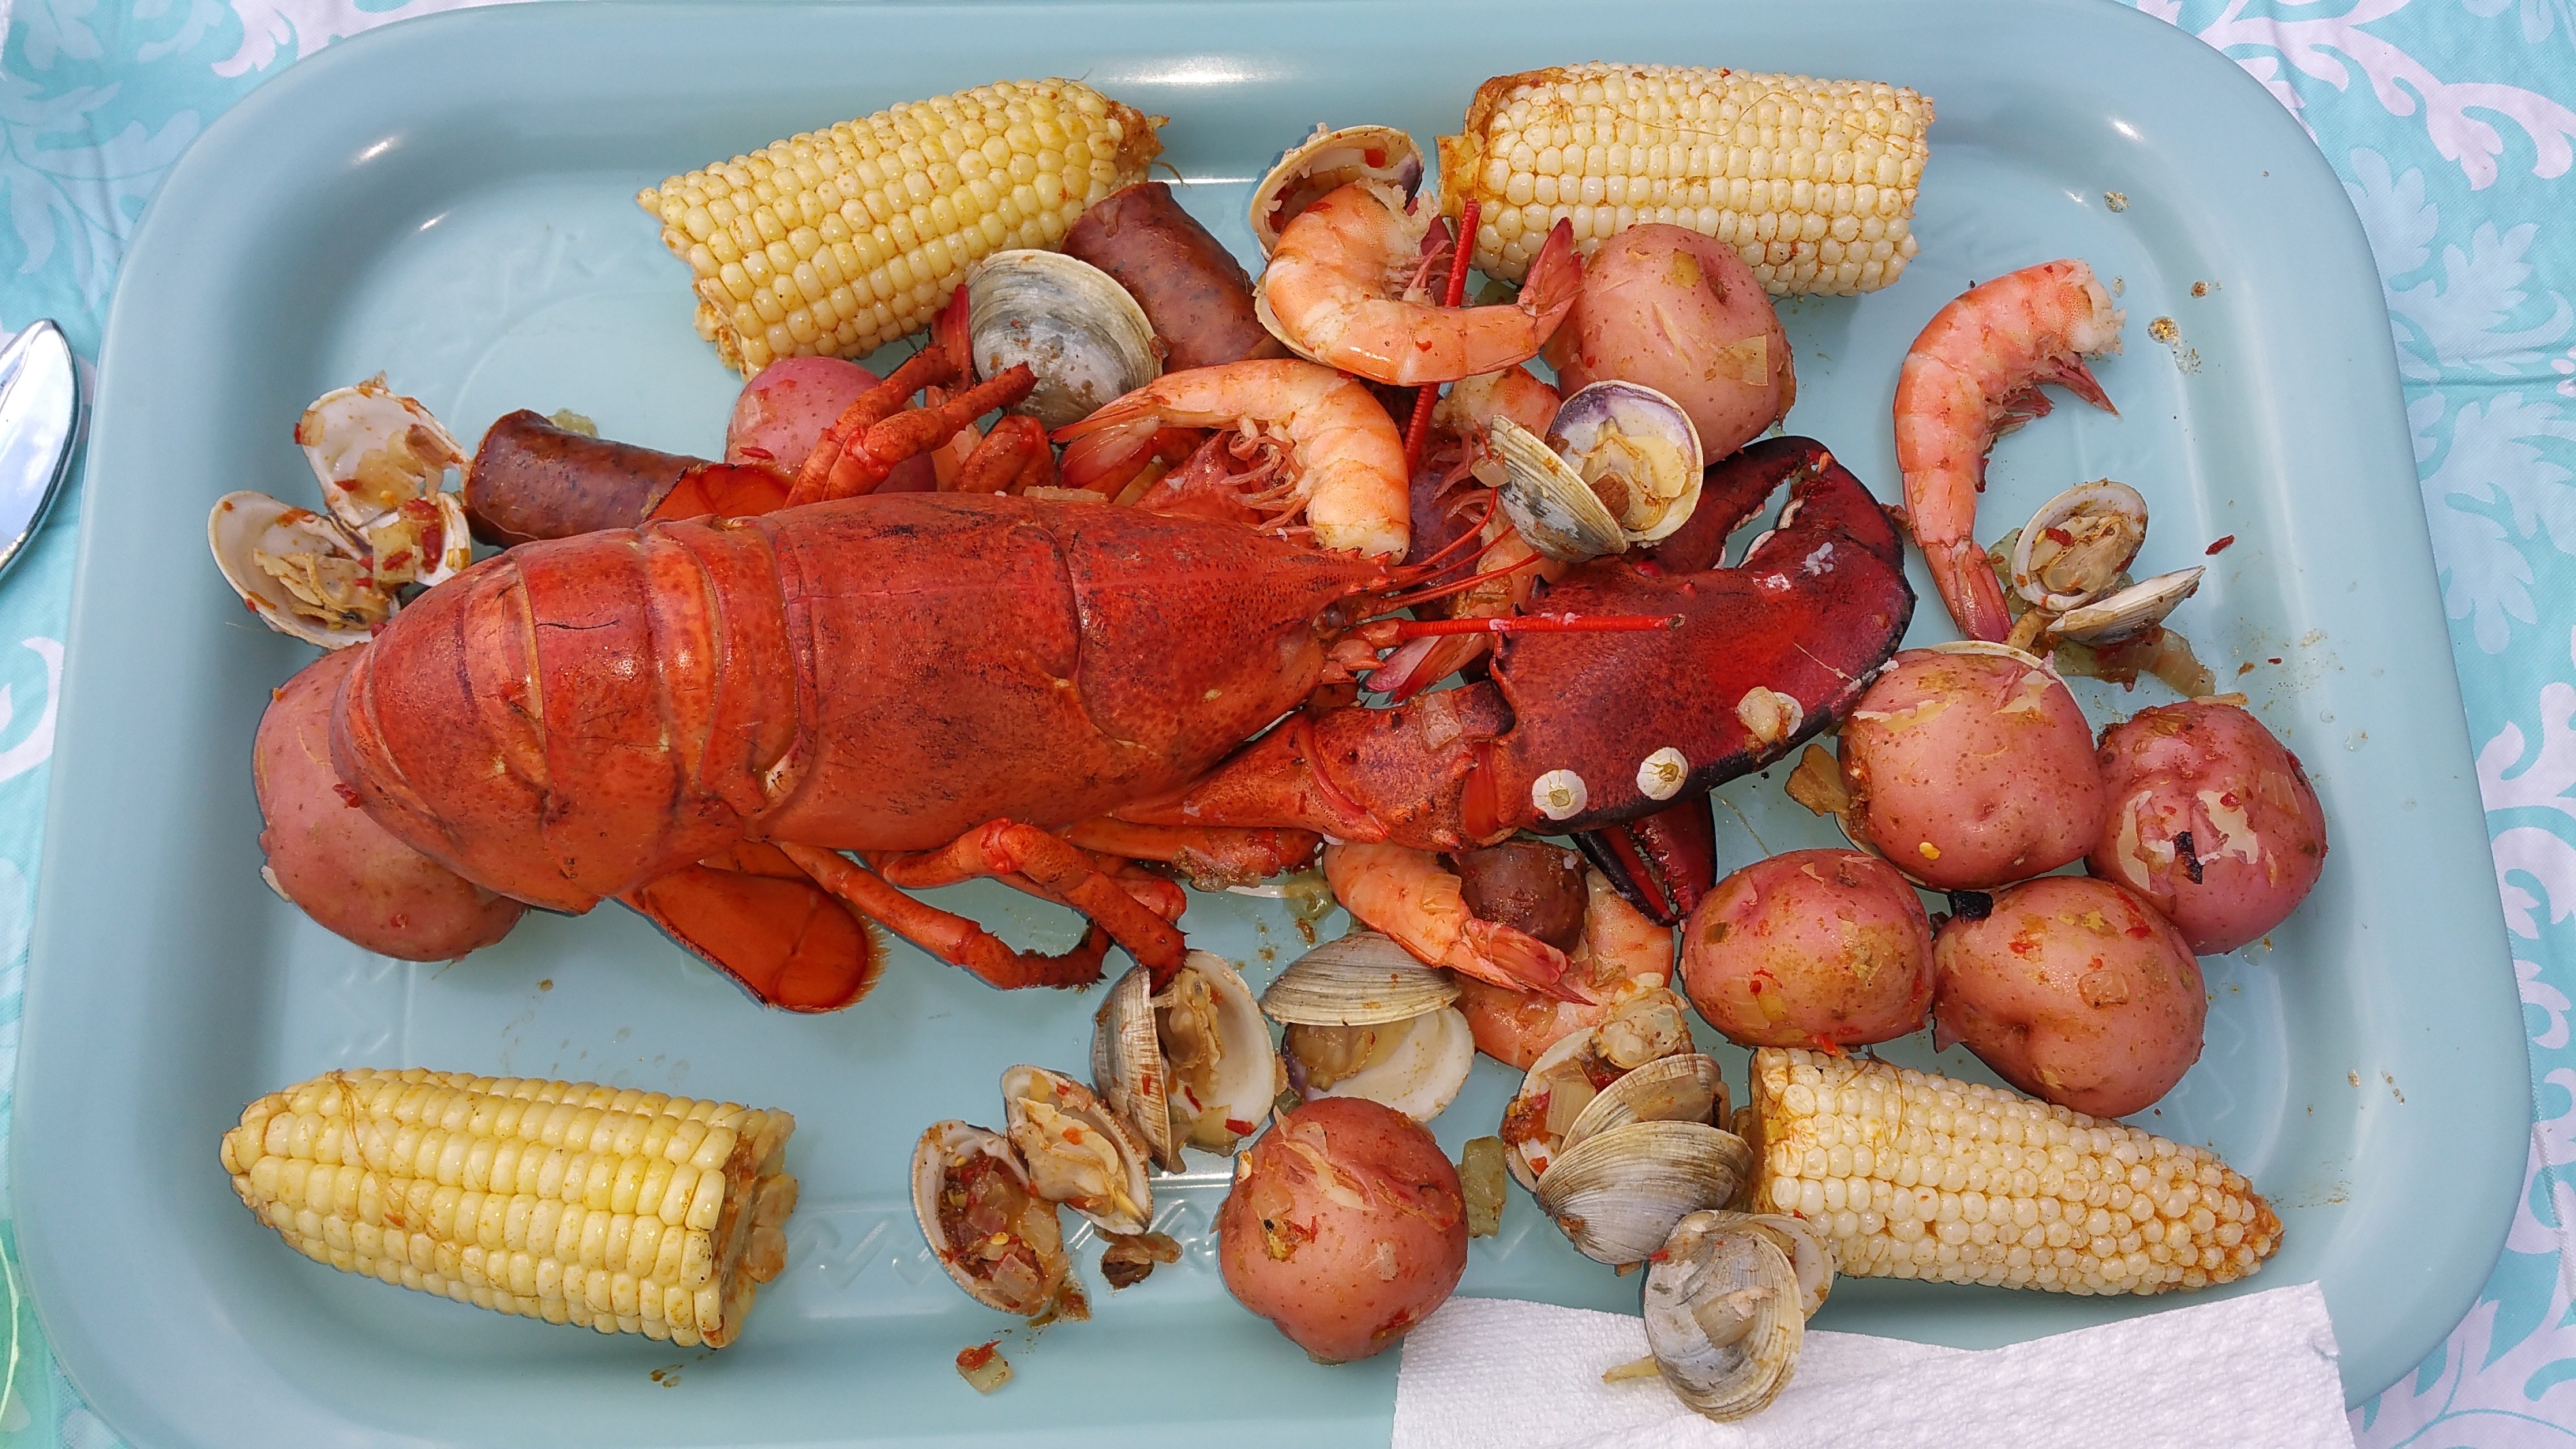
dish, meal, food, produce, seafood, fish, invertebrate, shrimp, lobster, lobsters, seafood boil